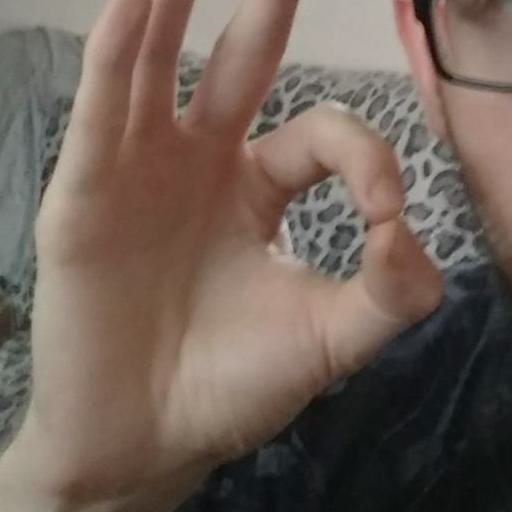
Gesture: ok